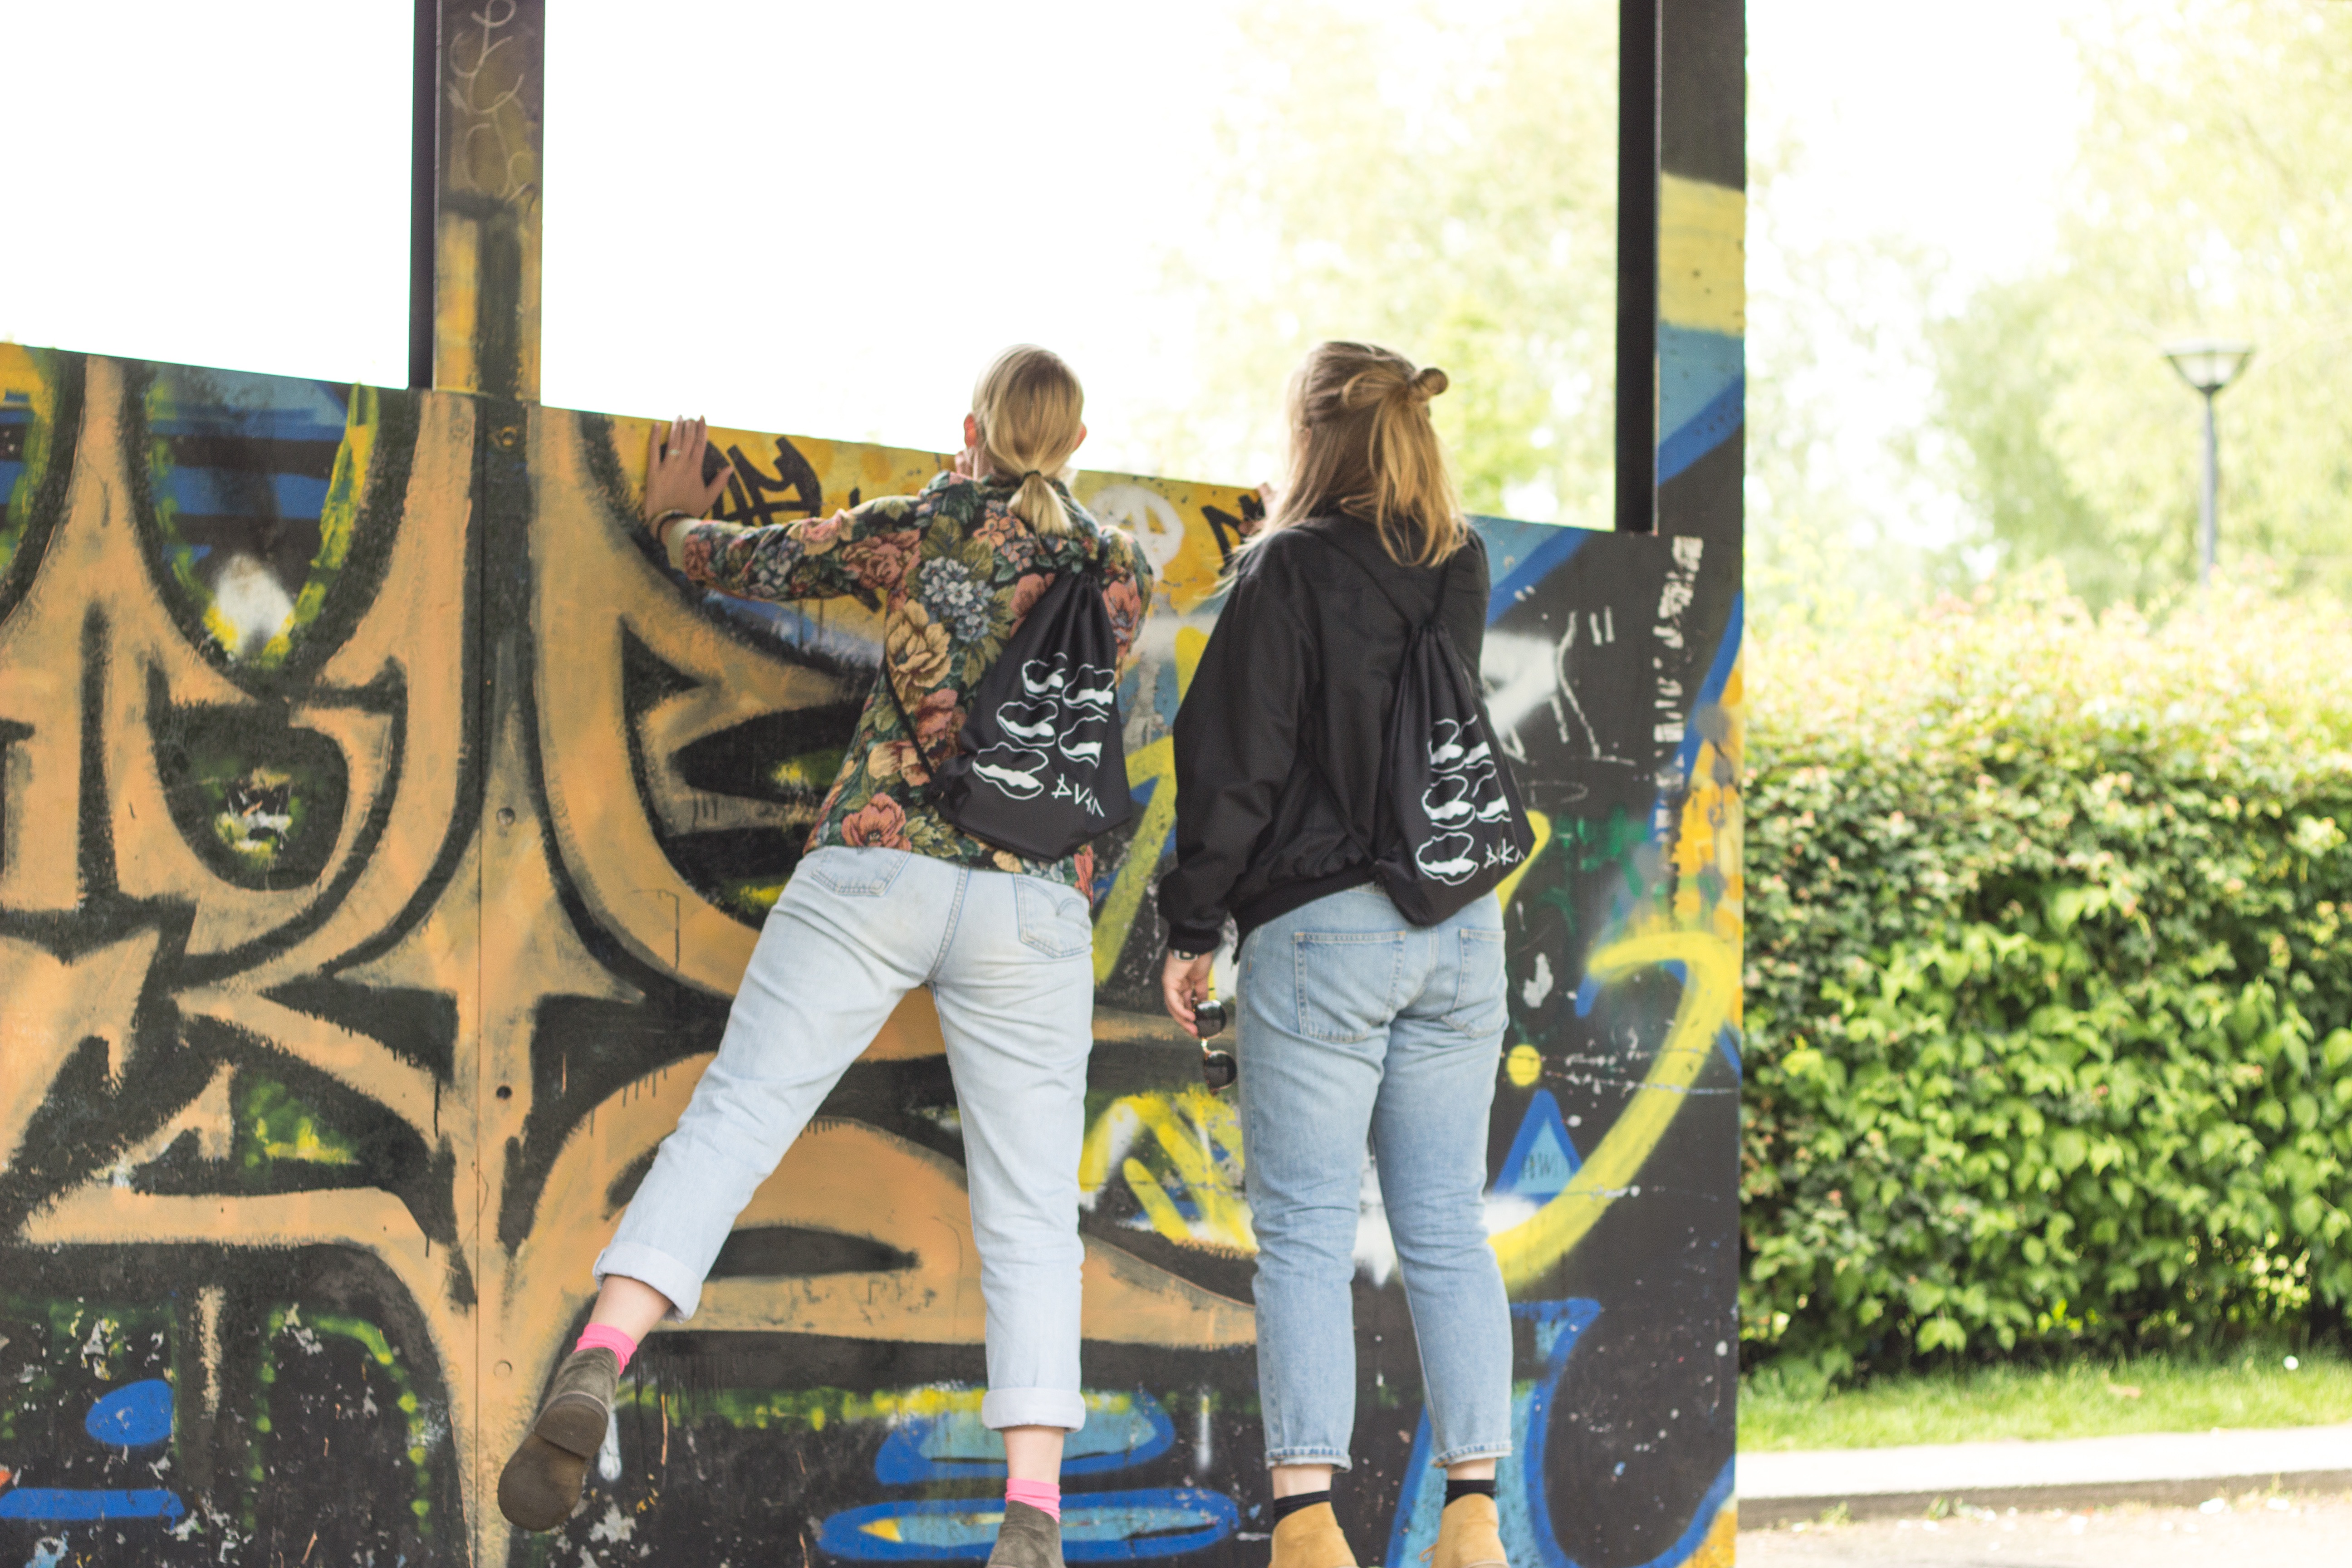
tree, girl, recreation, jeans, vehicle, yellow, product, fun